A Colt Is My Passport

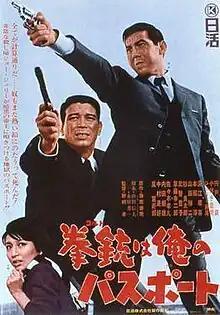

is a 1967 Japanese yakuza film directed by Takashi Nomura for the Nikkatsu Corporation. It is based on the novel "Tobosha" by Shinji Fujihara.